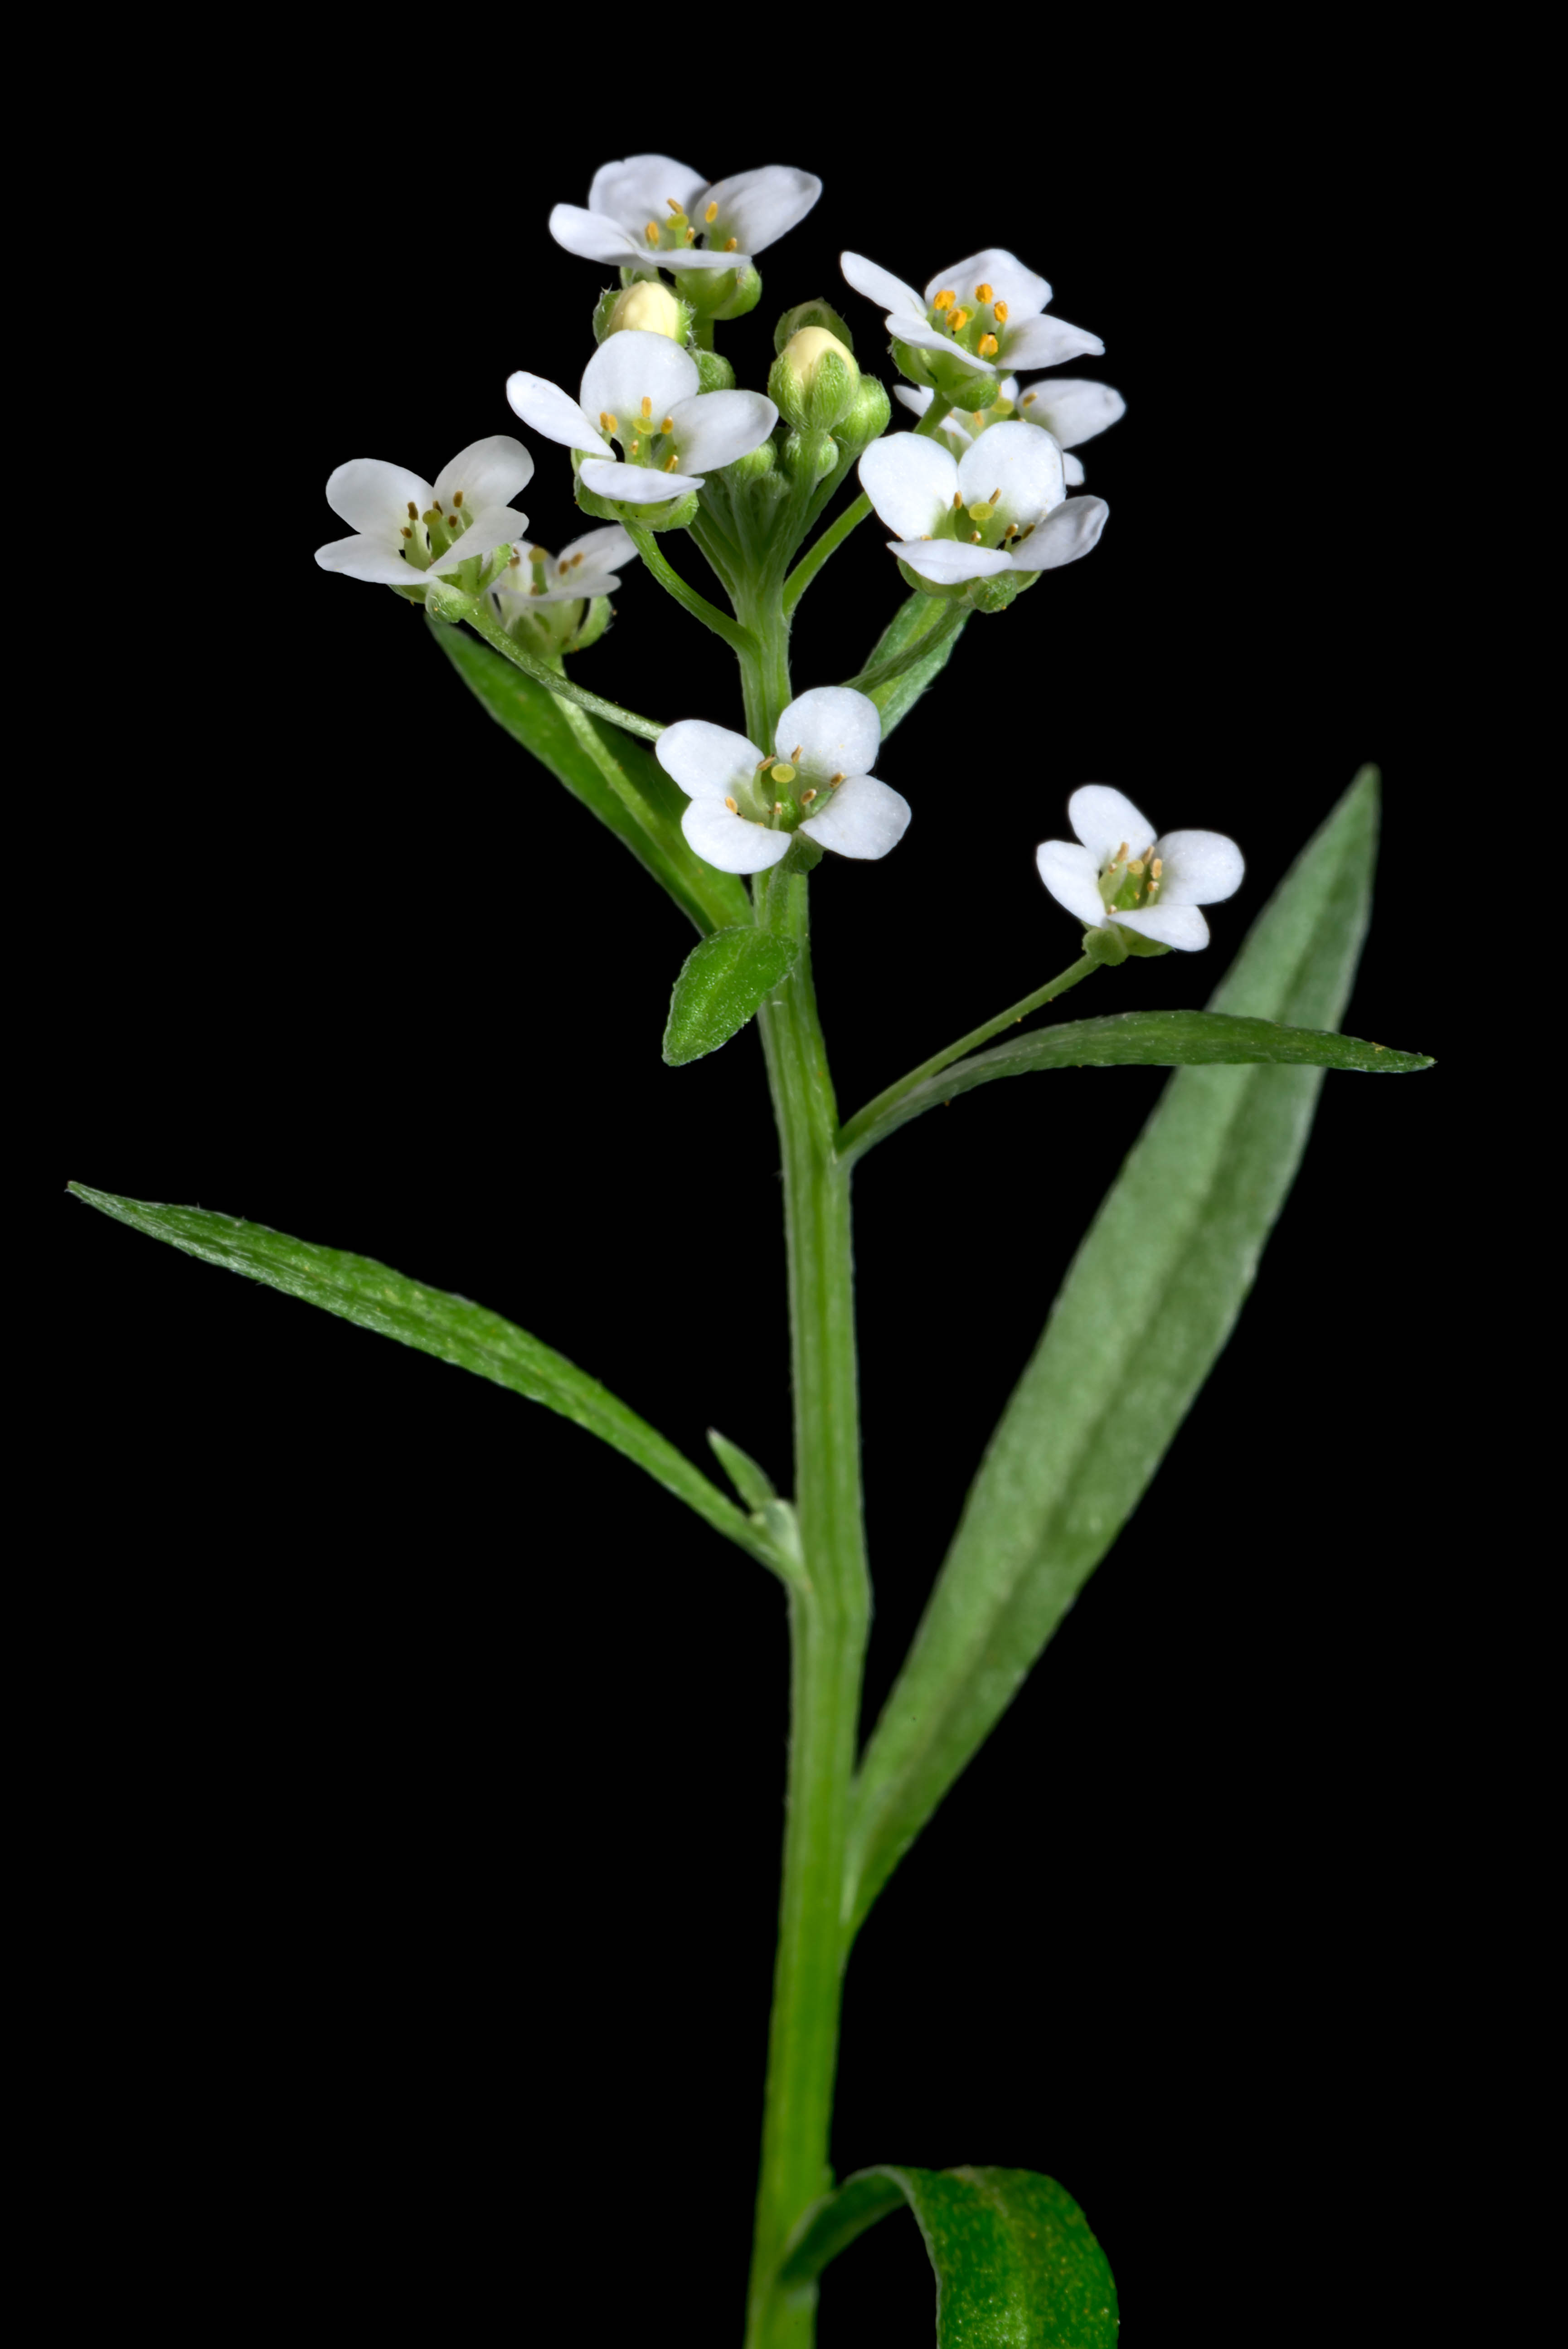
plant, white, flower, botany, nikon, black, flora, wildflower, flash, publicdomain, background, d750, flowering plant, plant stem, land plant